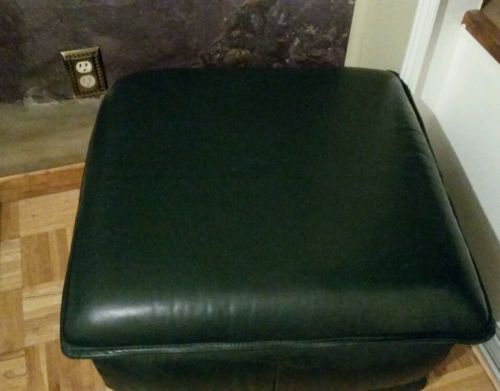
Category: sofa